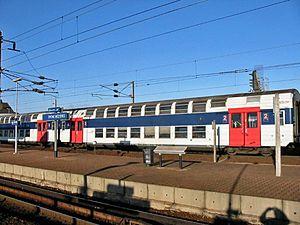
Train transilien en gare d'Épône-Mézières (banlieue Saint-Lazare) Photo JH Mora, janvier 2005
Les trains de banlieue sont des trains de voyageurs qui sont exploités en service cadencé dans les grandes agglomérations urbaines et leur périphérie. Ils circulent le plus souvent sur des lignes de chemin de fer dites radiales, qui relient le centre d'une métropole avec ses quartiers et villes périphériques en banlieue et plus rarement sur des lignes transversales. Ces lignes sont caractérisées par leur longueur relativement courte et par la fréquence des points d'arrêts. Elles sont souvent, mais pas toujours, réservées à ce type de trafic.